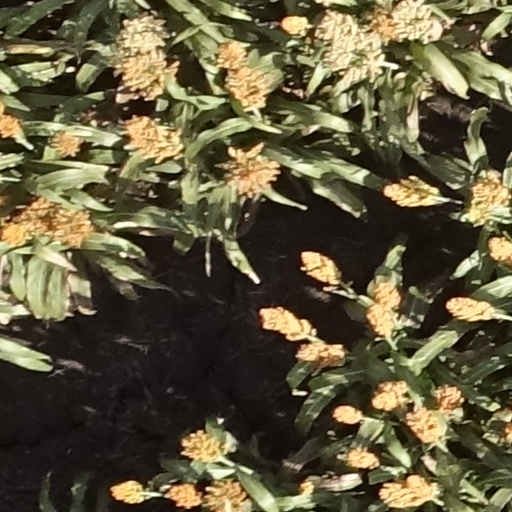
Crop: sorghum